Panduvamshis of Dakshina Kosala

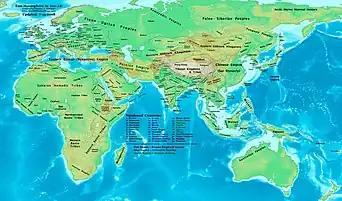
Territory of the Panduvamshis in 600 AD

Within the lunar lineage, the dynasty traced its descent to the legendary Pandavas. For example: